Suitcase

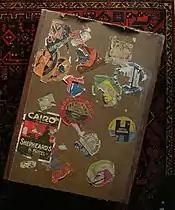
A suitcase covered in luggage tags, which were placed on customers' suitcases by hotels from the 1900s to the 1960s as a promotional tactic.

Suitcases became culturally significant around the 1920s, when they made appearances in books like the "Hardy Boys" series and in films like the silent film "The Woman in the Suitcase". Daniel A. Gross of "Smithsonian" described suitcases at the time as "a literary symbol for both mobility and mystery—perhaps filled with gold, photographs, or simply a stranger's possessions". In the mid-20th century, Mexican laborers who worked in the United States would often return home with suitcases as a status symbol to prove that they had become "cosmopolitan men". From the 1900s to the 1960s, hotels placed luggage labels on customers' suitcases to advertise themselves, with illustrations inspired by travel posters of the time.